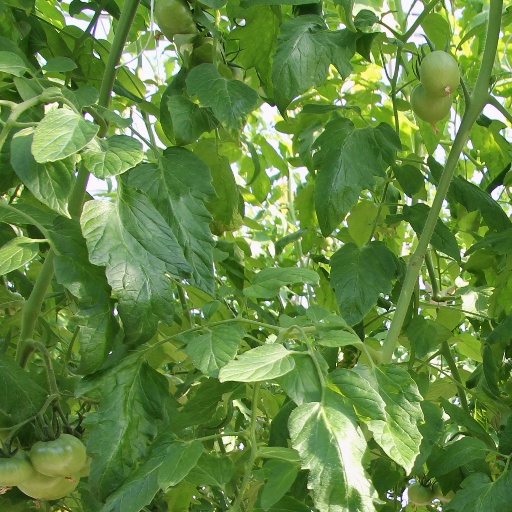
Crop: tomato